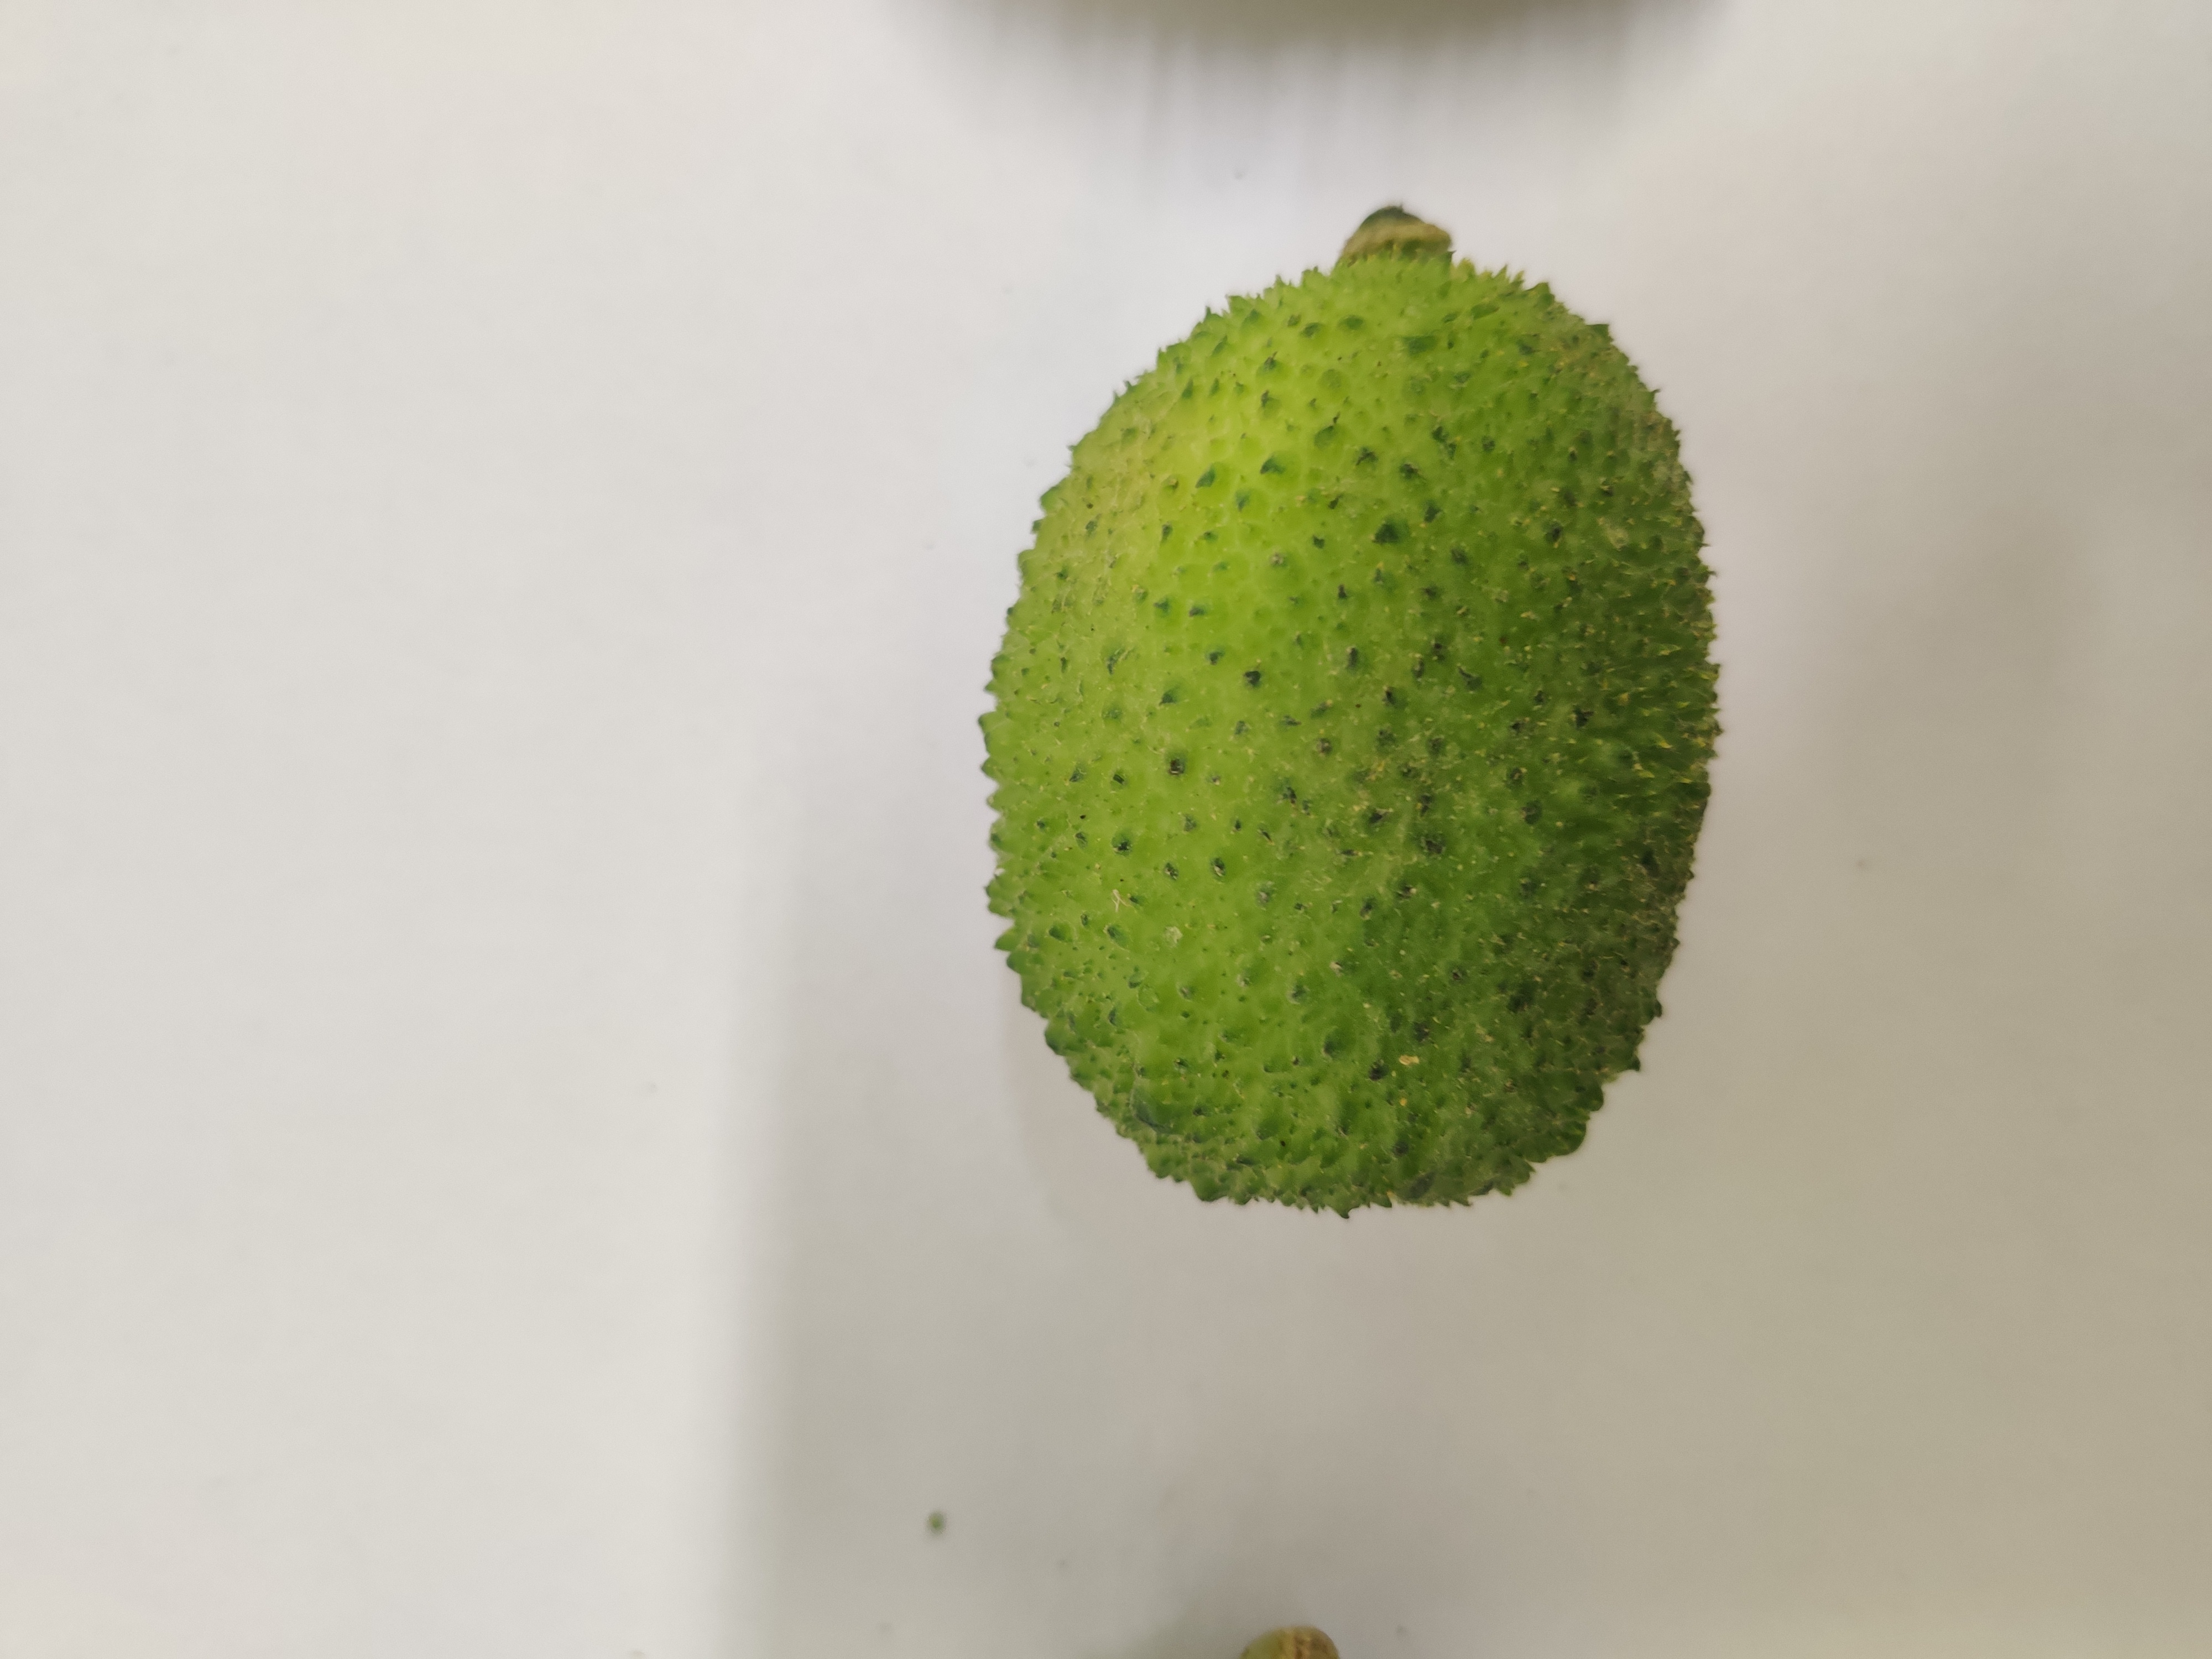
Crop: Spiny Gourd
Condition: Fresh